Nostoc

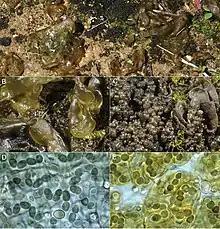
"Nostoc" strains

"Nostoc" are a genus of Gram-negative photosynthetic cyanobacteria. Many species of "Nostoc" possess an outer layer and extensive inner matrix of polysaccharides, giving them their "jelly-like" or gelatinous appearance, and also help to protect them from their environment and can assist in the absorption of moisture. This allows them to survive stressful conditions such as fluctuating temperatures, drought, salt stress, desiccation, UV radiation, and infection by pathogens. Some species within the genus also have nitrogen-fixing heterocyst filaments enclosed in this membrane.